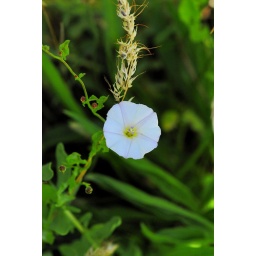
A flower in a field of green can always be seen even though a weed it be...